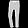
Label: Trouser